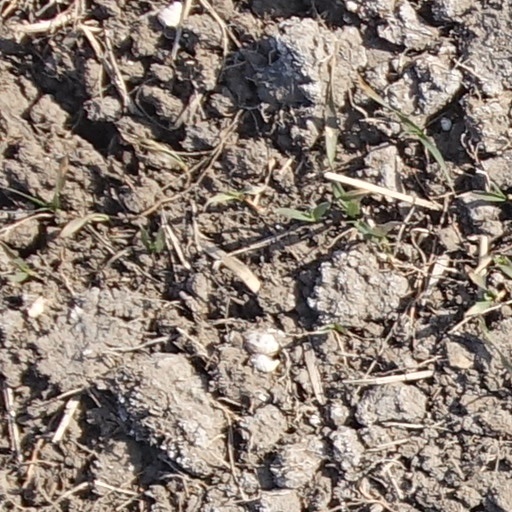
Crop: wheat